VMFA-321

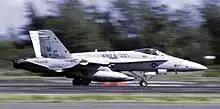
An F/A-18A of VMFA-321, 2004

In 1991, VMFA-321 stood down the Phantom and commenced transitioning to the F/A-18 Hornet. During 1996, they deployed to Norway and Scotland. 1998 found them back in Scotland. 1999 sent the Hells Angels to Egypt. 2000 was a third and final deployment to Scotland. 2001 saw the squadron report to NAF Washington on 12 September without prior notice. The squadron reported mission ready with 6 aircraft and pilots ready for CAP missions and actually launched sorties in support of what would become Operational Noble Eagle. The squadron was chosen for deactivation as part of the Department of the Navy’s Tactical Air Integration Plan. And after a final deployment to Karup, Denmark in June 2004, they officially stood down on 11 September 2004. Shortly after this the last CO of the squadron flew the last remaining plane belonging to the squadron to Quantico MCB where he crashed the plane on its final landing. The aircraft, which was the first Marine Corps aircraft to respond after the 9/11 attacks was repaired and sat on display at TBS (The Basic School) until it went under restoration. It now appears in the National Museum of the Marine Corps in Quantico with VMFA-115 markings.